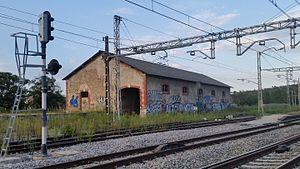
La gare de Flaçà est une gare ferroviaire espagnole qui appartient à ADIF située sur le territoire de la commune de Flaçà, dans la comarque du Gironès, dans la province de Gérone, en Catalogne. Le bâtiment est inscrit à l'Inventaire du patrimoine architectural de Catalogne.